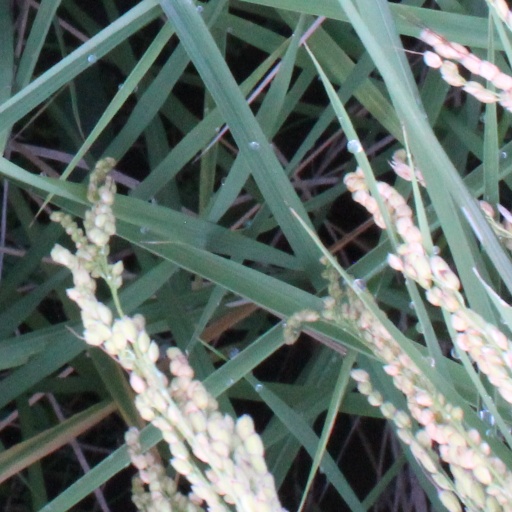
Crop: rice